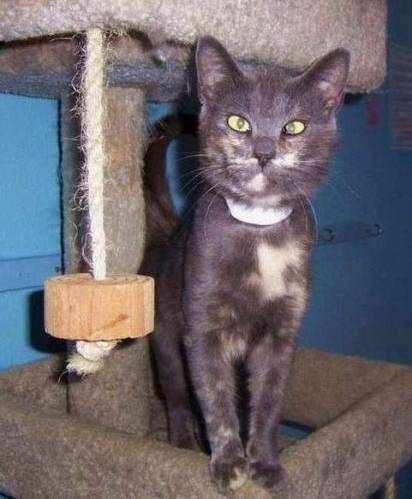
Label: cat